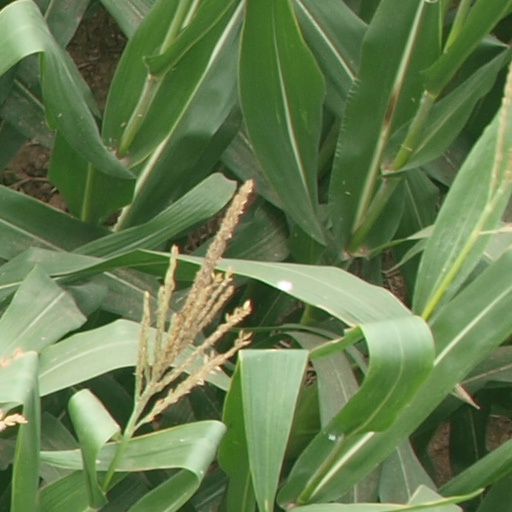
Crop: maize; corn